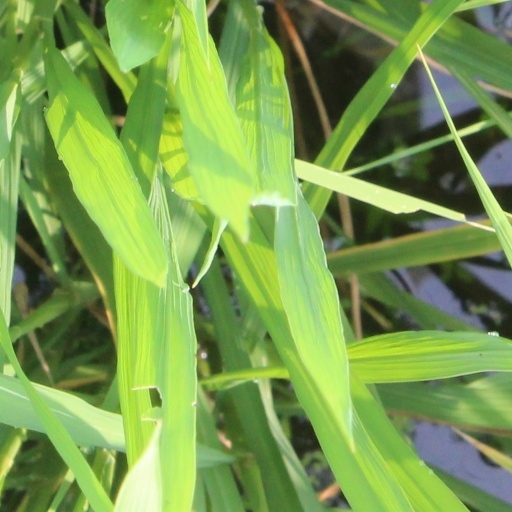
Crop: rice